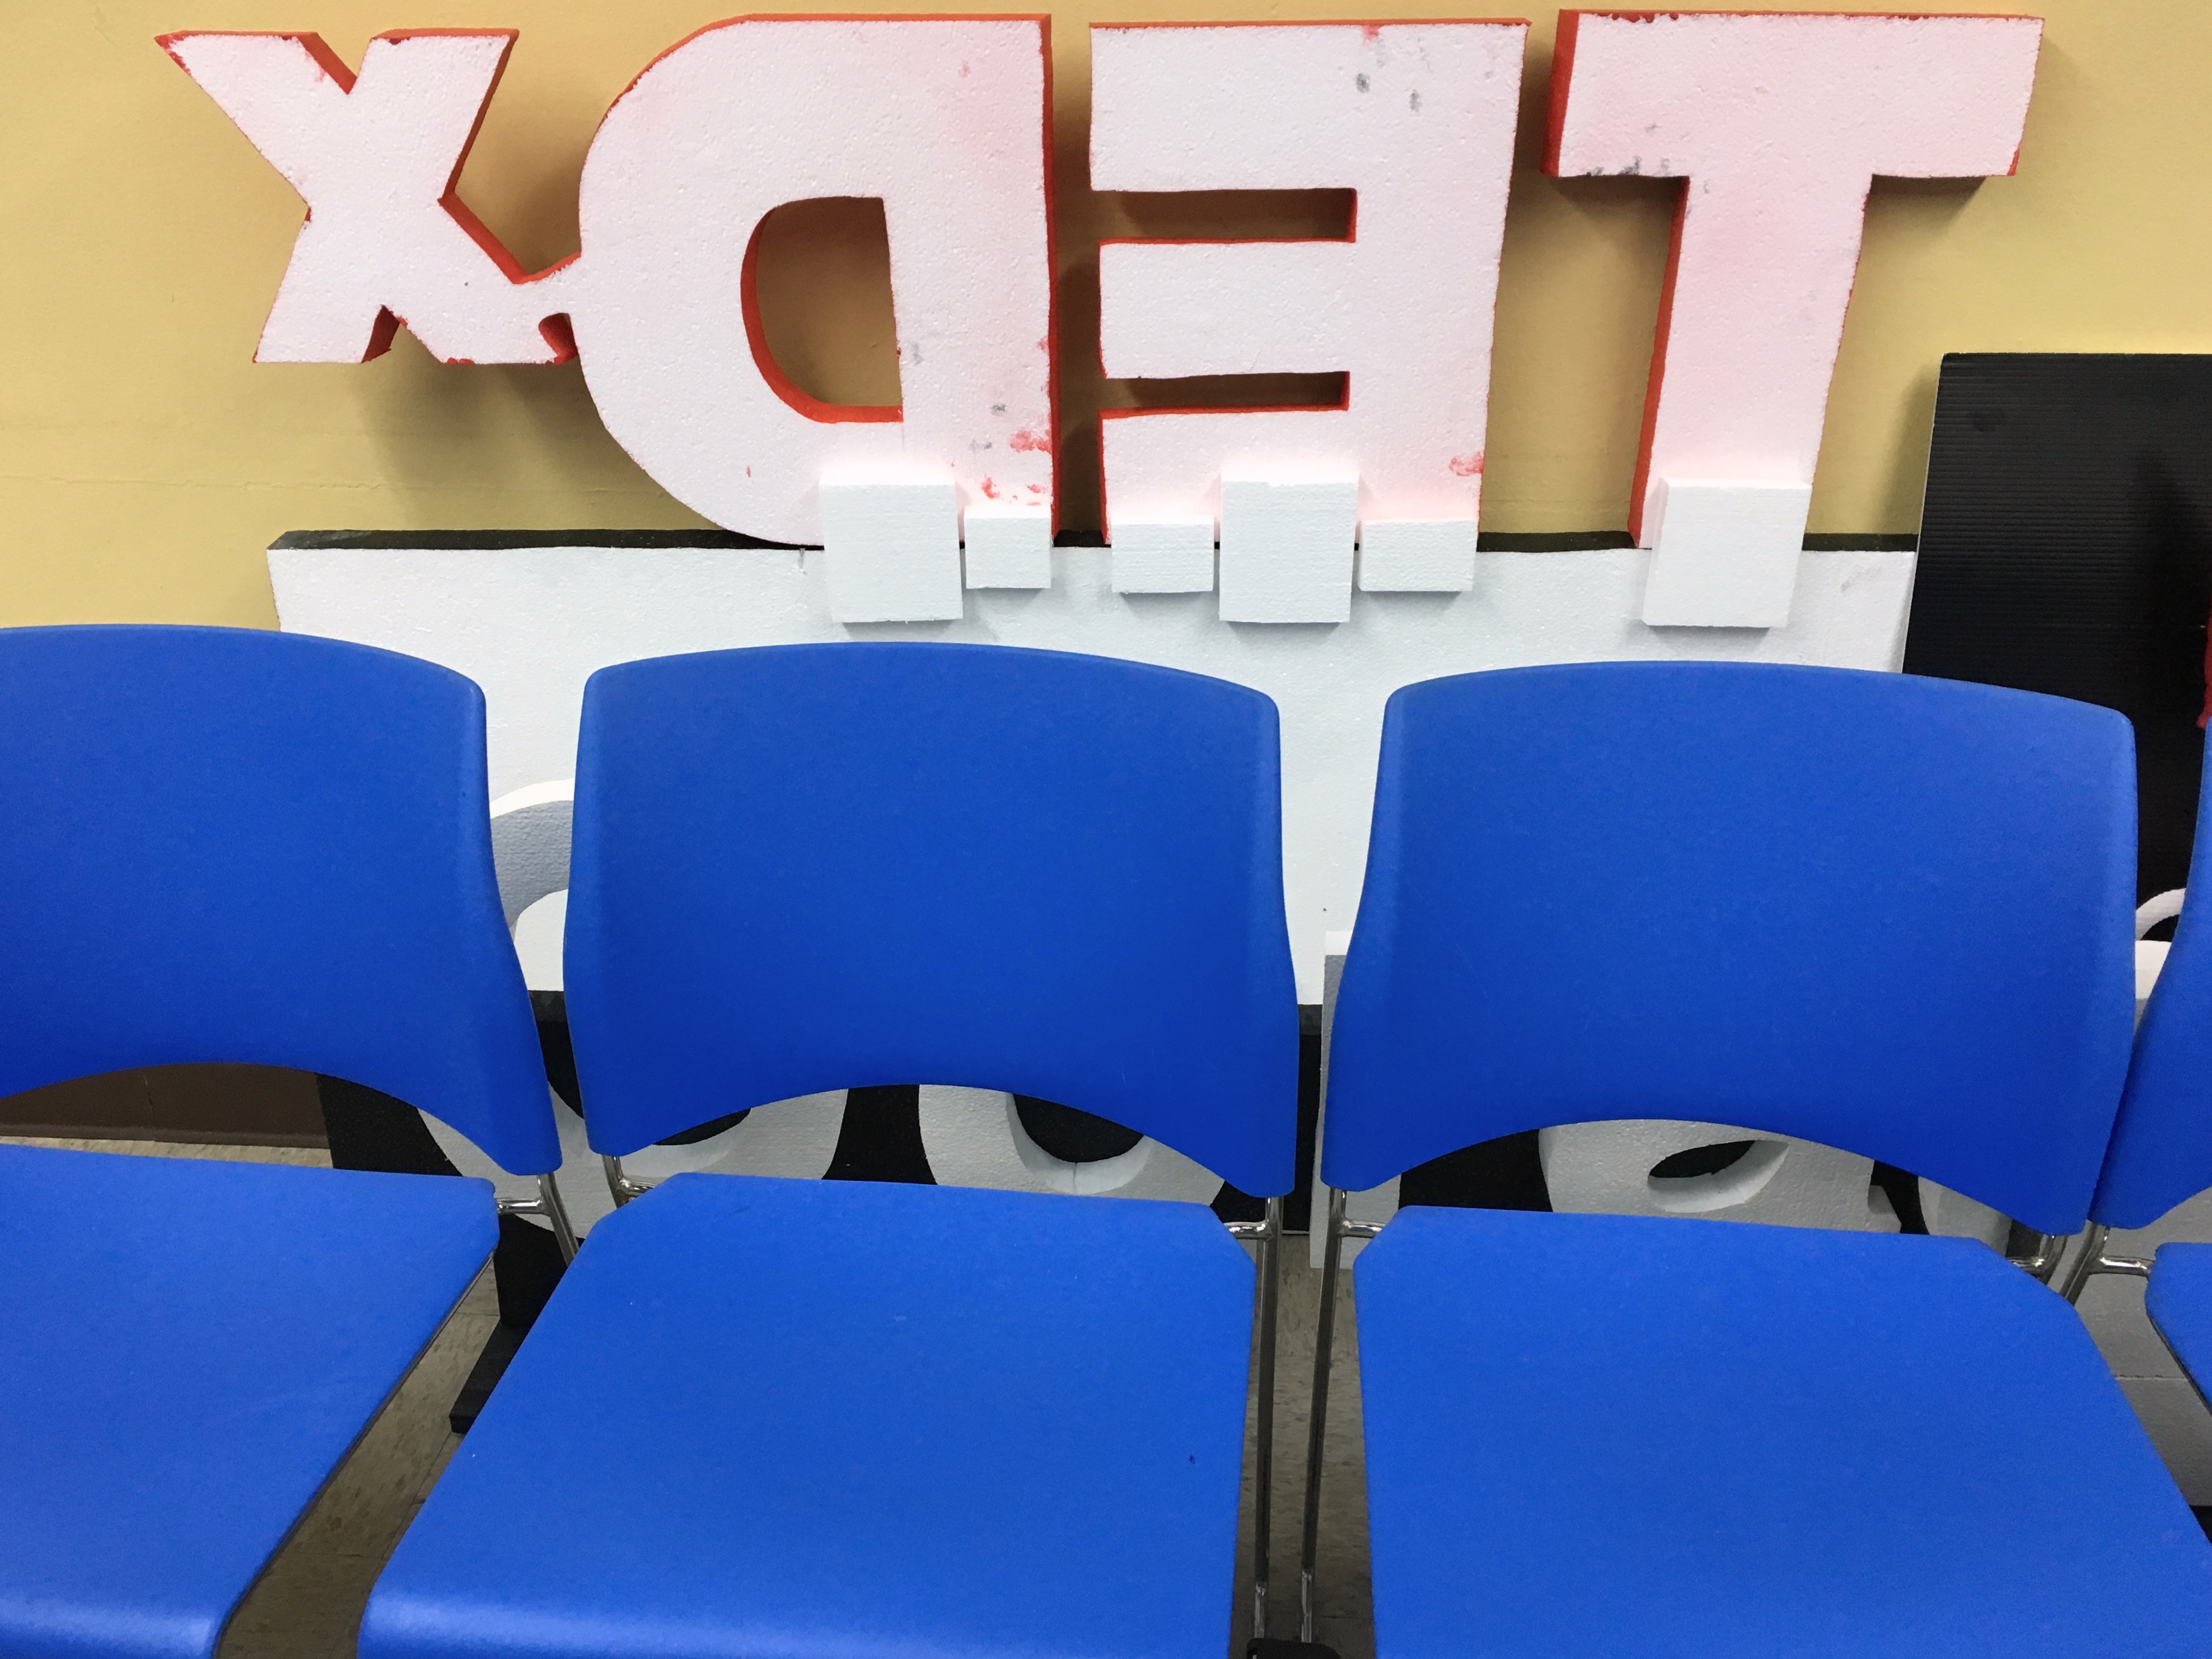
chair, blue, furniture, room, lighting, design, tedx